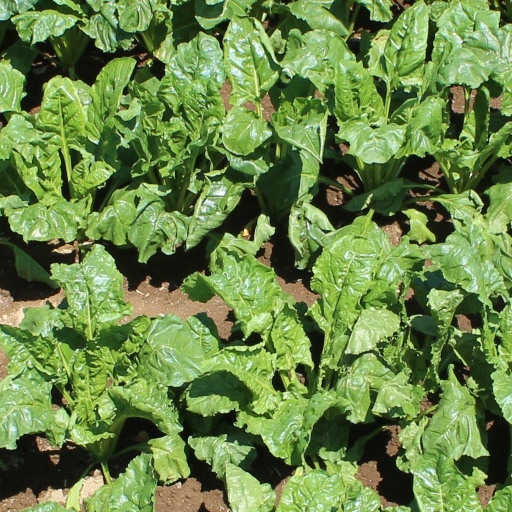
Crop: sugar beet